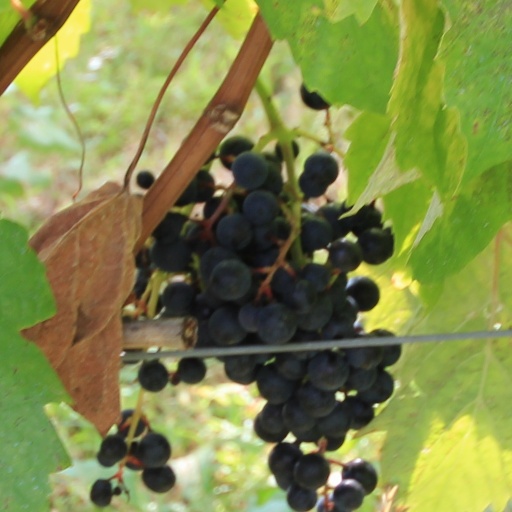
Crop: grape